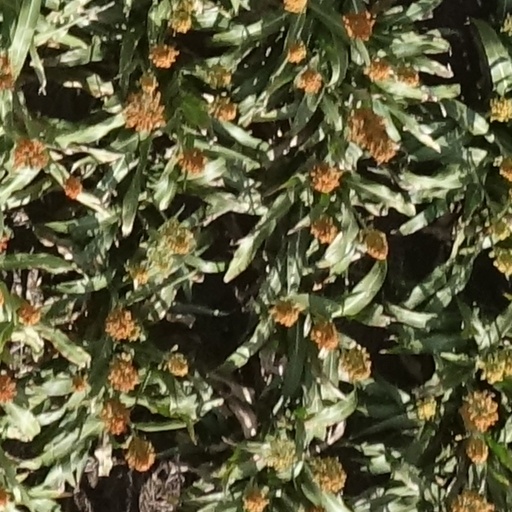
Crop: sorghum